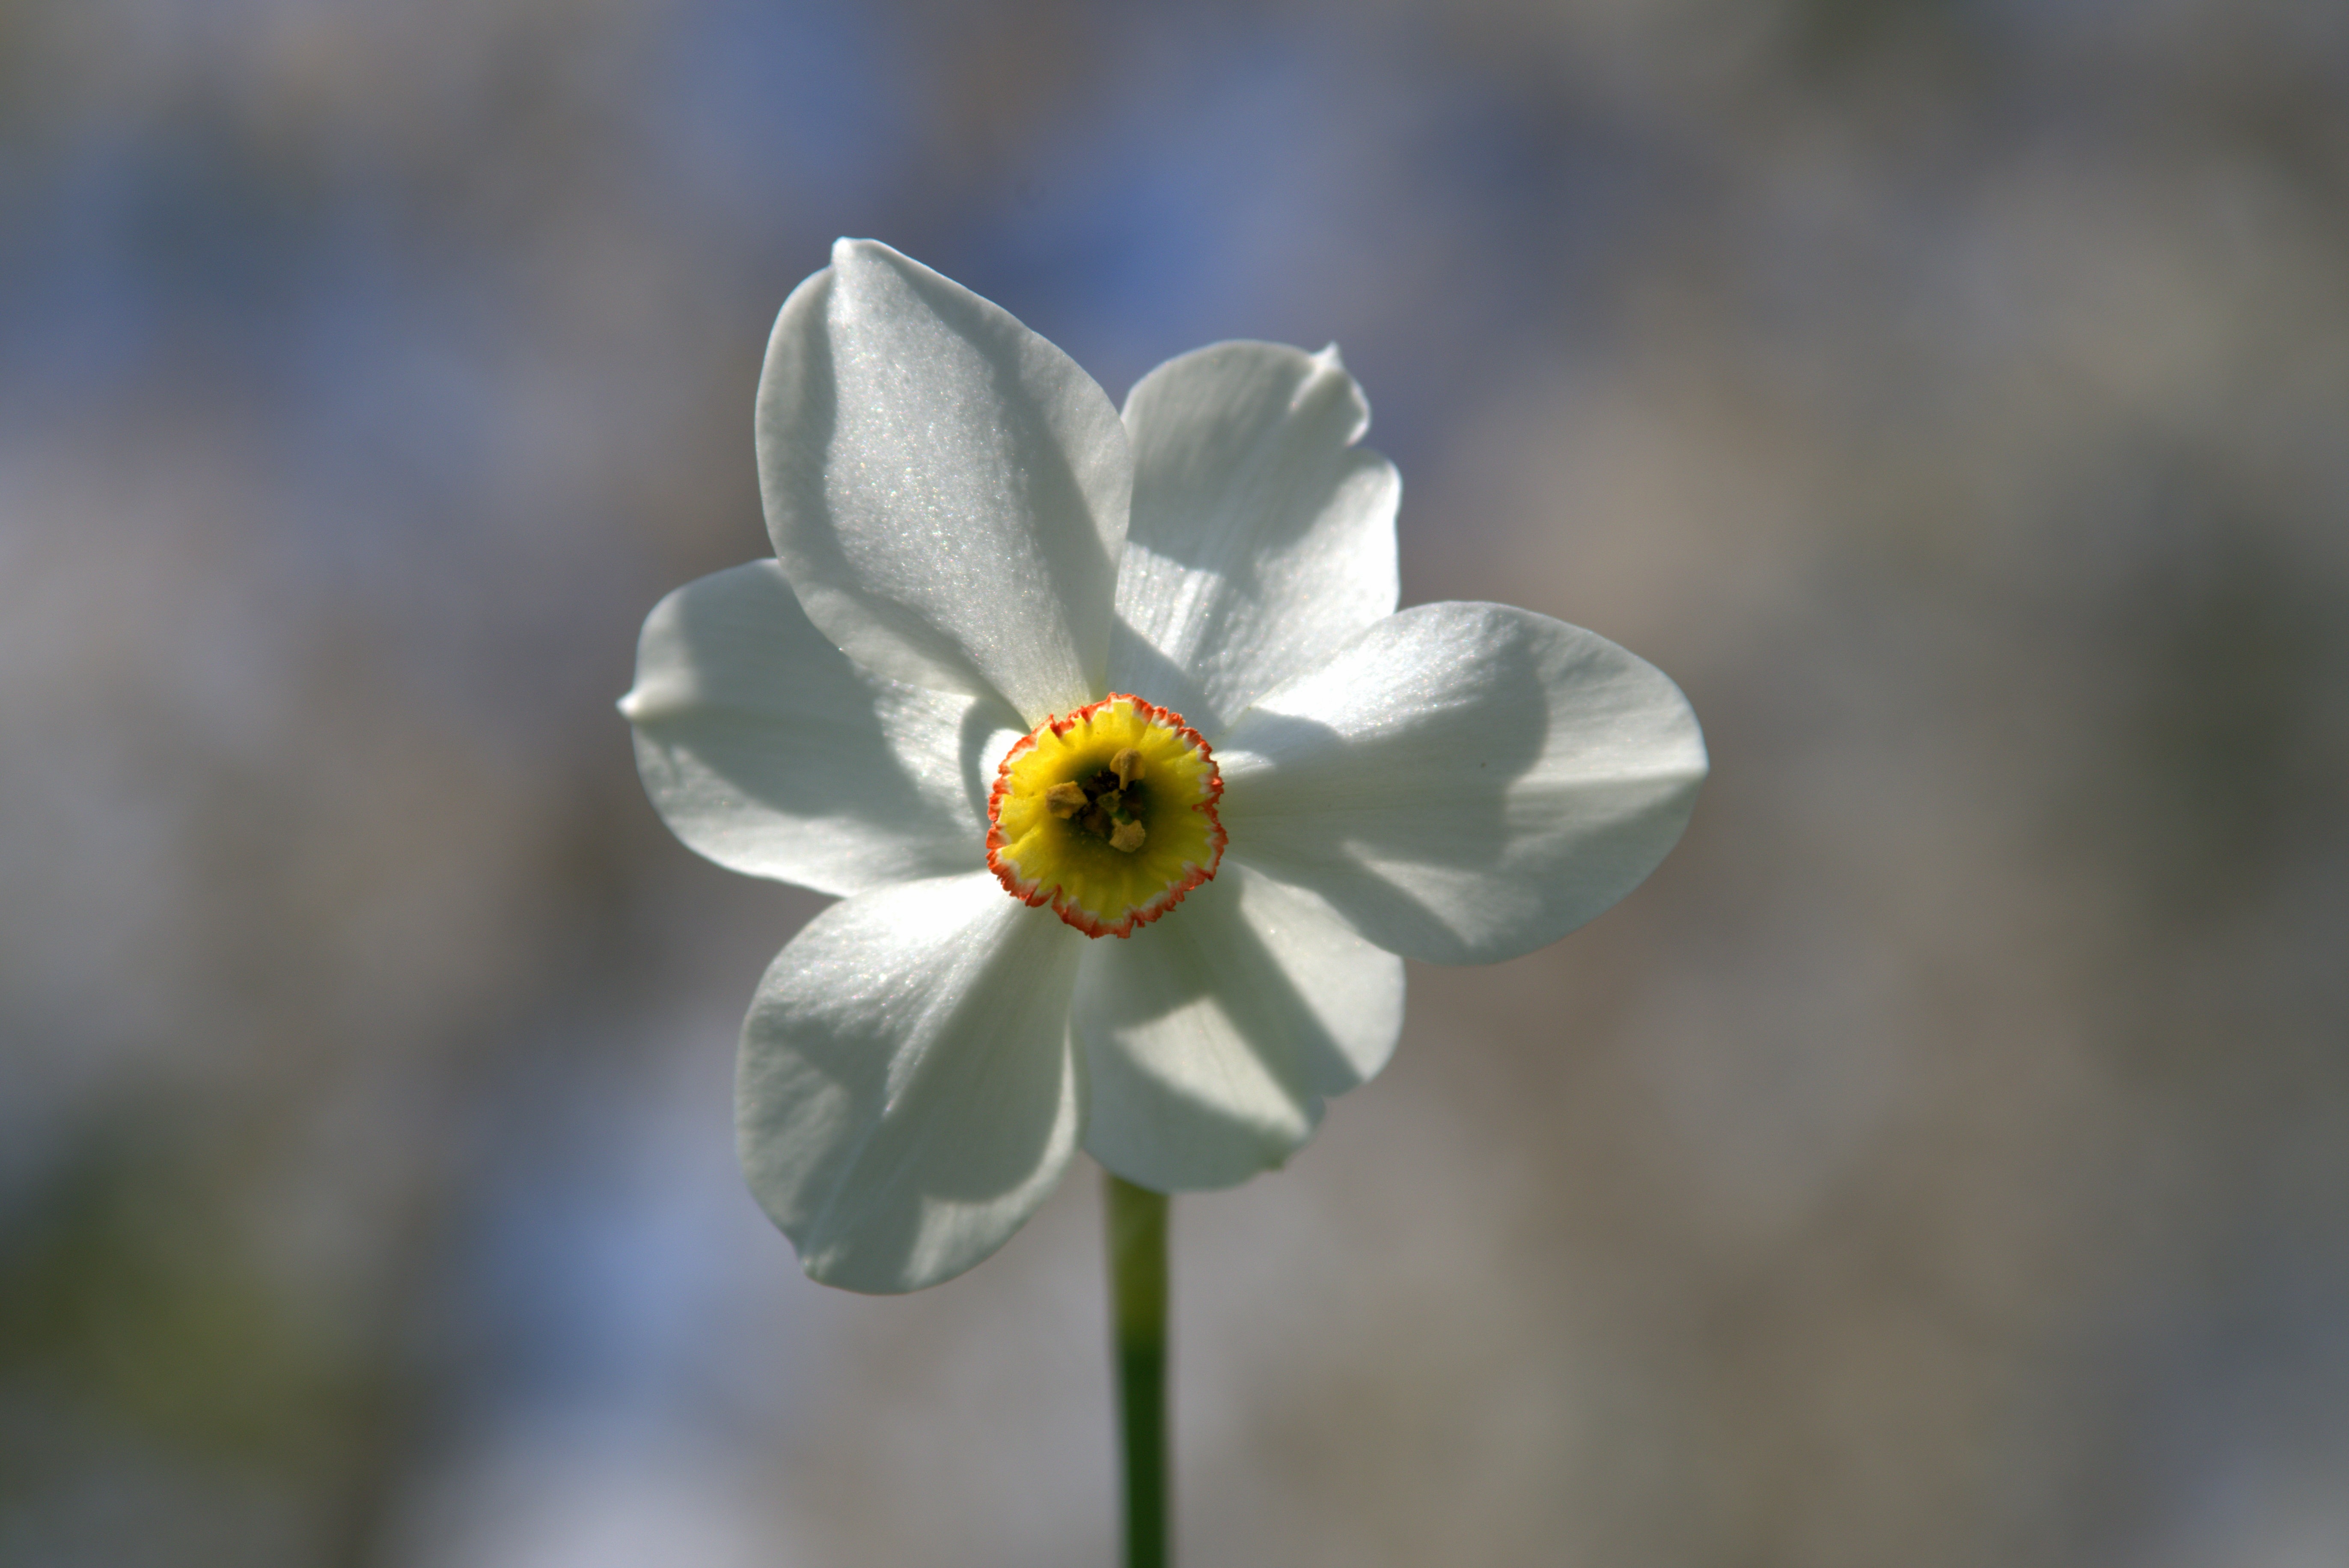
nature, blossom, plant, flower, petal, spring, botany, blooming, garden, flora, wildflower, close up, narcissus, flowering, macro photography, flowering plant, plant stem, land plant